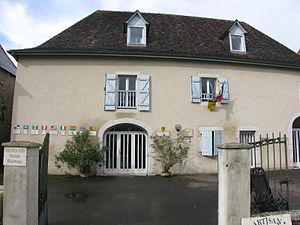
Mairie de Laàs (Pyrénées-Atlantiques) (Pyrénées).
Laàs est une commune française située dans le département des Pyrénées-Atlantiques, en région Nouvelle-Aquitaine.